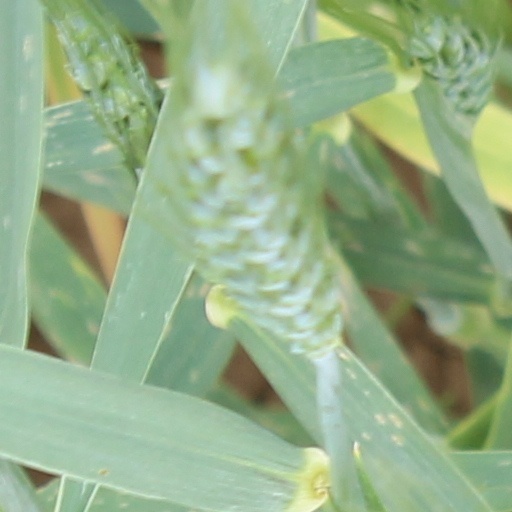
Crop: wheat